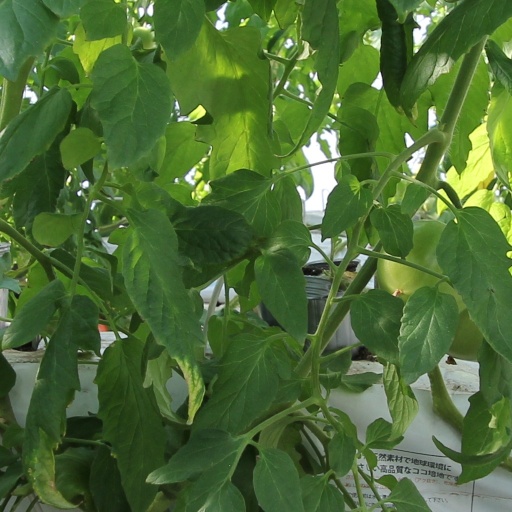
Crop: tomato